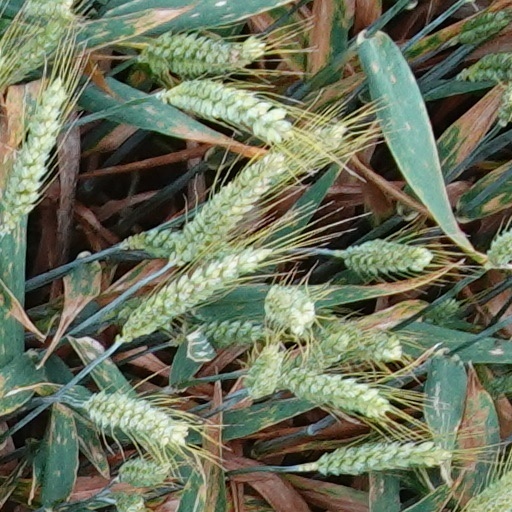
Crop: wheat